Knud Ejler Løgstrup

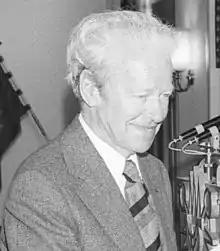
Løgstrup in 1979

Knud Ejler Løgstrup (2 September 1905 – 20 November 1981) was a Danish philosopher and theologian. His work, which combines elements of phenomenology, ethics and theology, has exerted considerable influence in postwar Nordic thought. More recently, his work has been discussed by prominent figures in anglophone philosophy and sociology such as Alasdair MacIntyre, Robert Stern, Simon Critchley and Zygmunt Bauman.